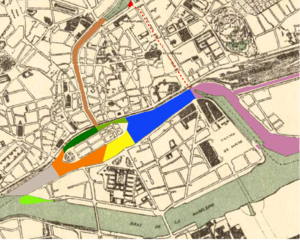
Schéma des phases des comblements de Nantes, sur la base d'une carte de 1930.
Les comblements de Nantes sont des opérations d'aménagement urbain menées de 1926 à 1946 dans le centre-ville de Nantes, en France. Ils ont principalement abouti à la suppression des deux bras de la Loire les plus au nord — le bras de la Bourse et le bras de l'Hôpital — et au détournement d'un affluent du fleuve, l'Erdre, dont le cours et l'embouchure ont été déplacés vers l'est, la rivière se jetant depuis dans le canal Saint-Félix aménagé à cette occasion, via un tunnel. Les surfaces ainsi gagnées sur l'eau ont permis la création des cours des 50-Otages, John-Kennedy, Franklin-Roosevelt, Commandant-d'Estienne-d'Orves ainsi que du « terre-plein de l'île Gloriette ». Ces travaux et les aménagements qui ont suivi ont marqué l'urbanisme de la ville jusqu'au XXIᵉ siècle.